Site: brandenburg
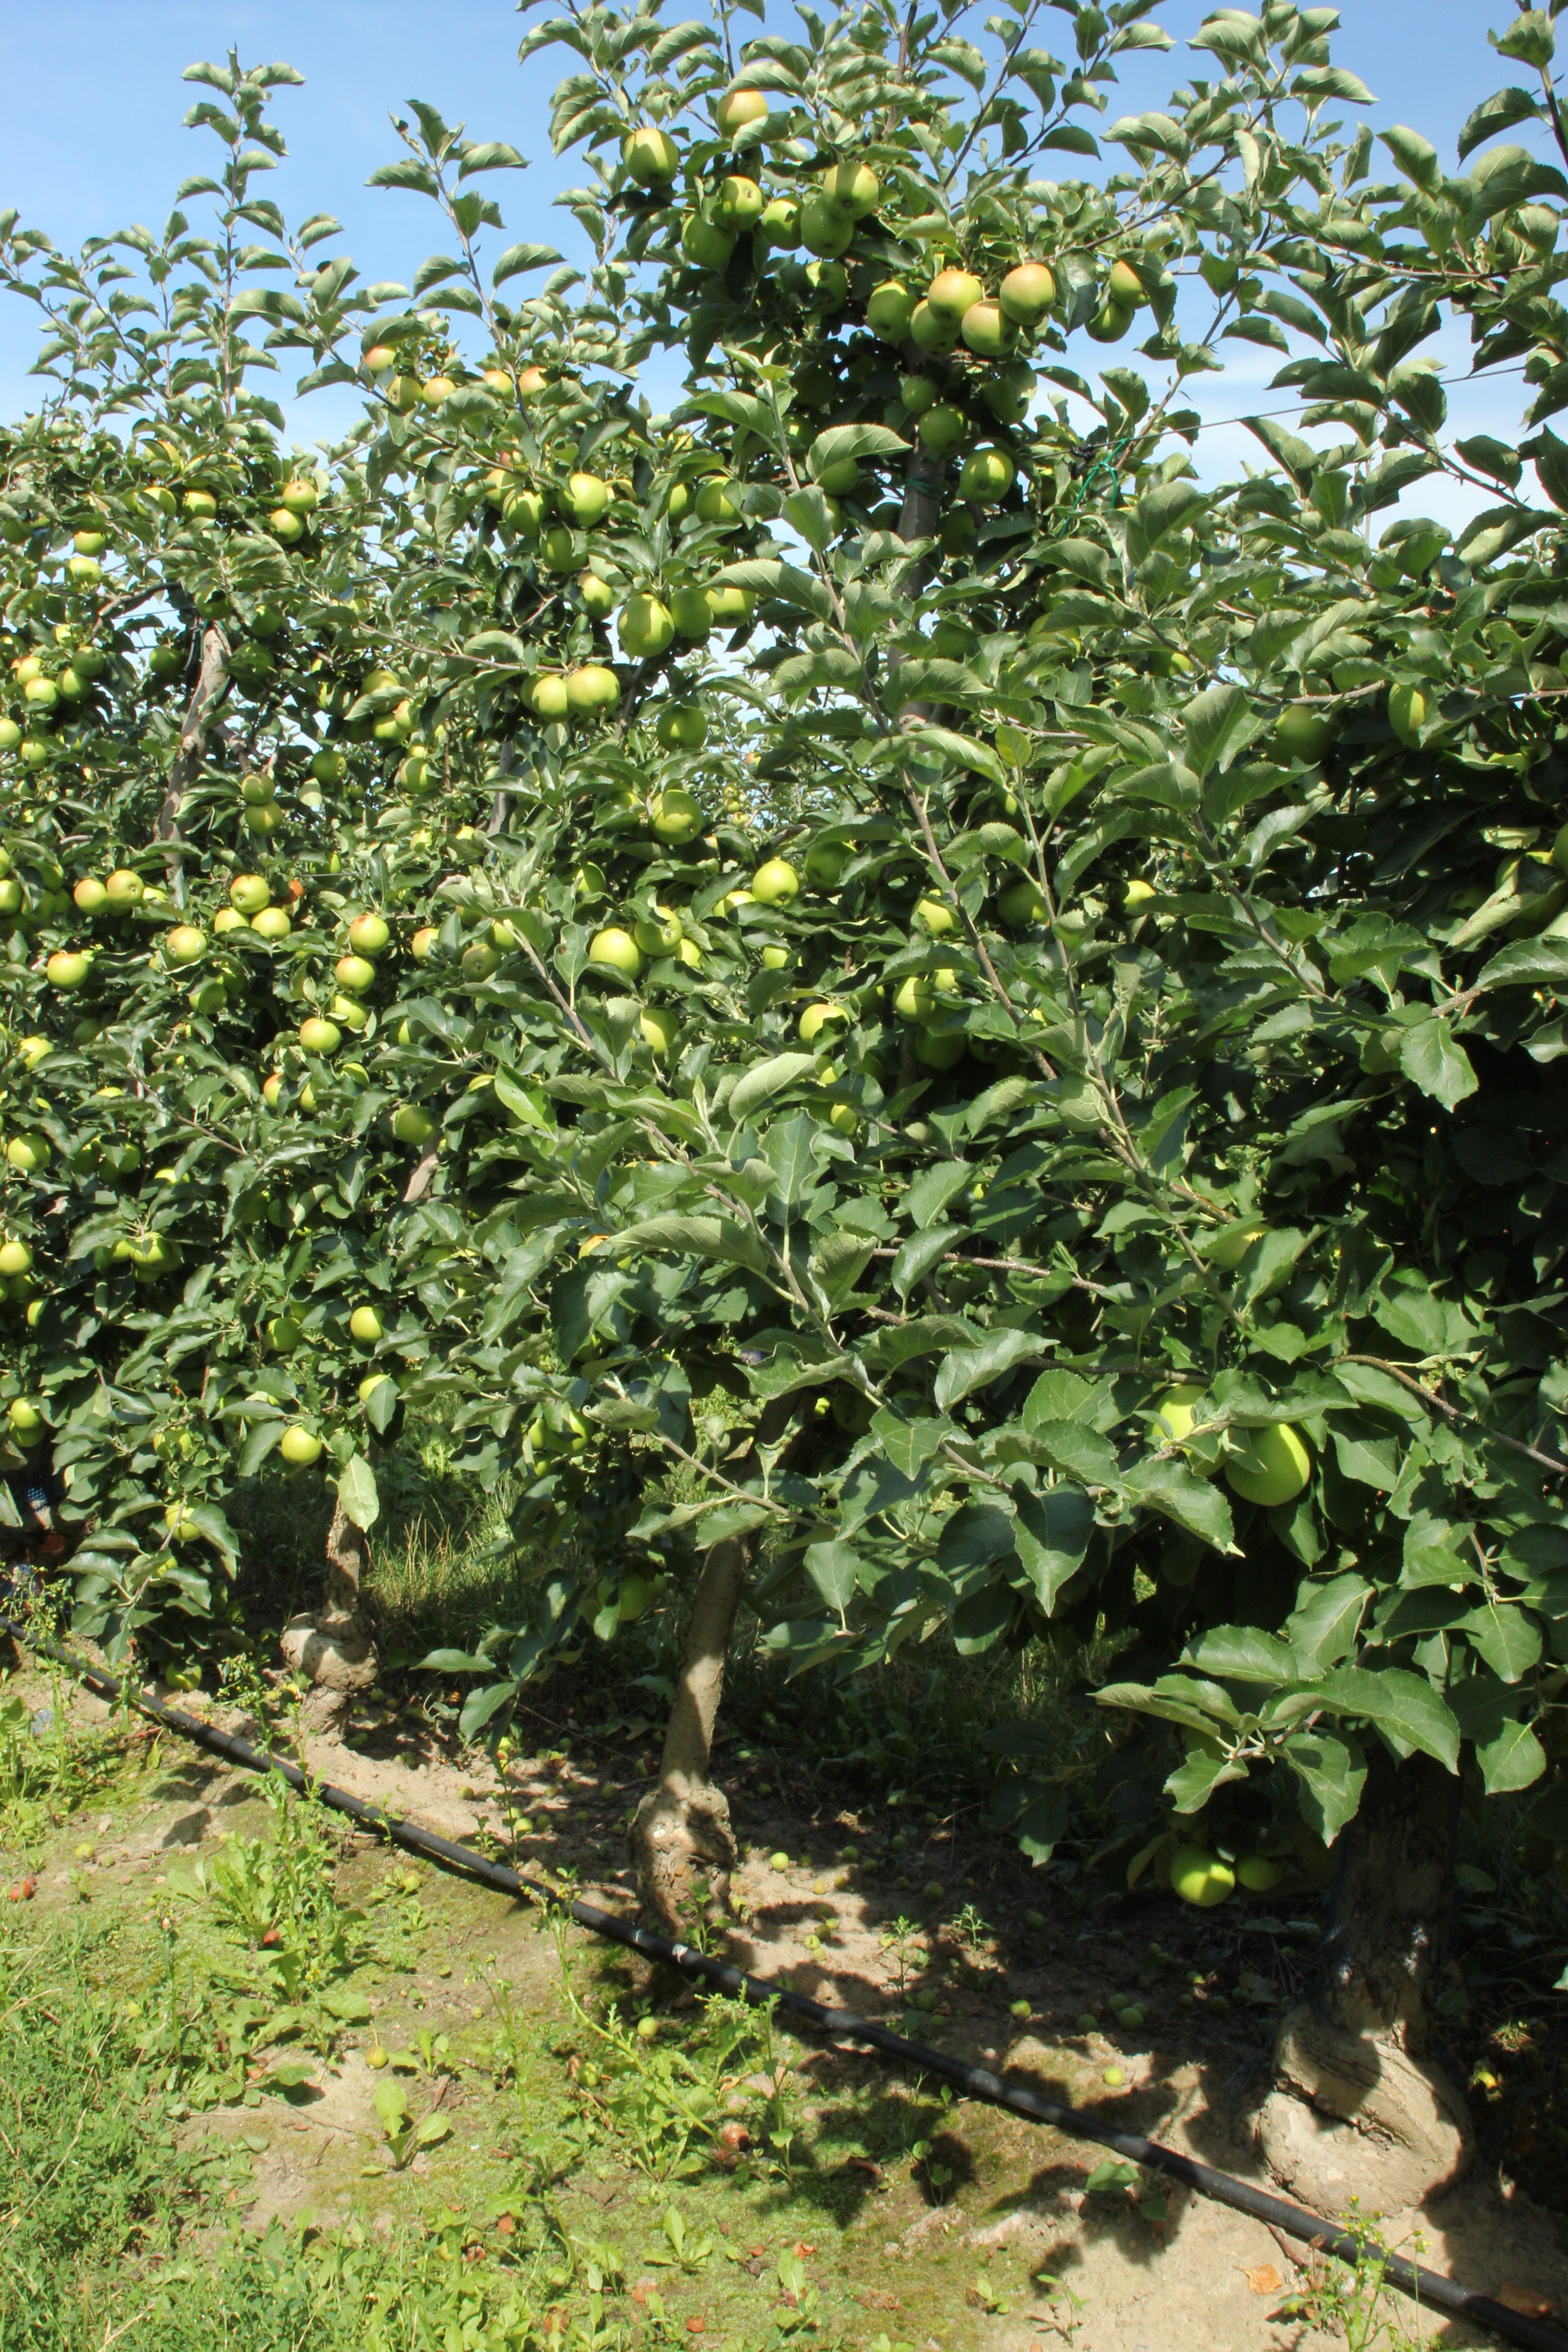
Growth stage (BBCH 77): Development of fruit